Géza I of Hungary

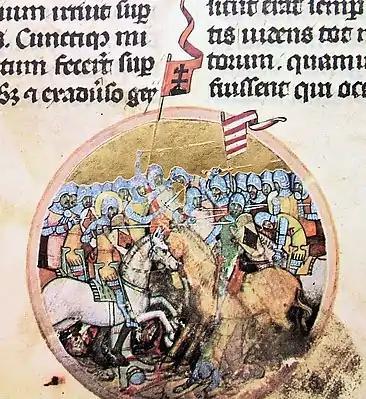
Battle of Mogyoród in 1074, the warriors of Prince Géza led by Prince Ladislaus on a white horse (Chronicon Pictum, 1358)

From the battlefield, Géza and his retinue hastened towards Vác where he came upon his brother Ladislaus and their brother-in-law, Duke Otto I of Olomouc. The latter, accompanied by Czech reinforcements, arrived in Hungary in order to assist Géza against Solomon. In the ensuing battle, fought at Mogyoród on 14 March 1074, Géza "with the troops from Nitria was stationed in the centre", according to the "Illuminated Chronicle". During the battle, Géza and Ladislaus changed their standards in order to bewilder Solomon who was planning to attack Géza. Géza and his allies won a decisive victory and forced the king to flee from the battlefield and to withdraw to Moson at the western frontier of Hungary. Géza "made" Kapuvár, Babót, Székesfehérvár and "other castles secure with garrisons of the bravest soldiers", thus taking possession of almost the entire kingdom.